Huanghai Plutus

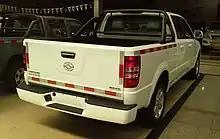
Huanghai Dachaishen 03 China 2014-04-16

The second generation Huanghai Plutus (大柴神) is essentially the pickup version of the Huanghai Landscape F1 SUV, sharing the same platform and same front fascia design. It was launched in May 2012.